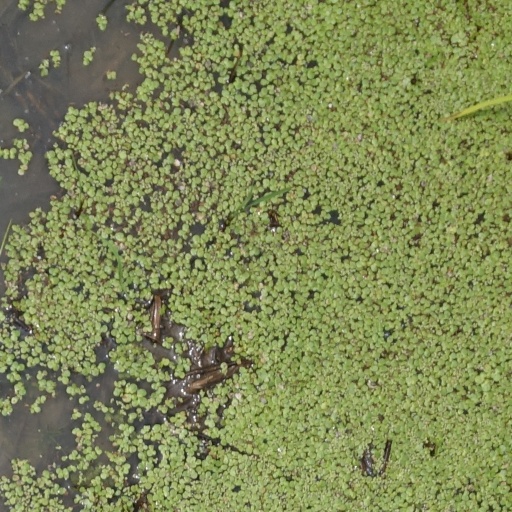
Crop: rice